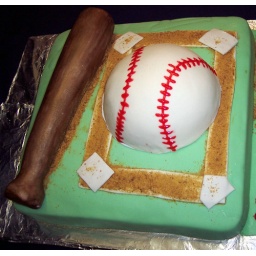
The ball is actually cake and the entire cake has been covered in fondant